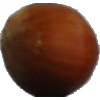
Label: Nut Forest 1